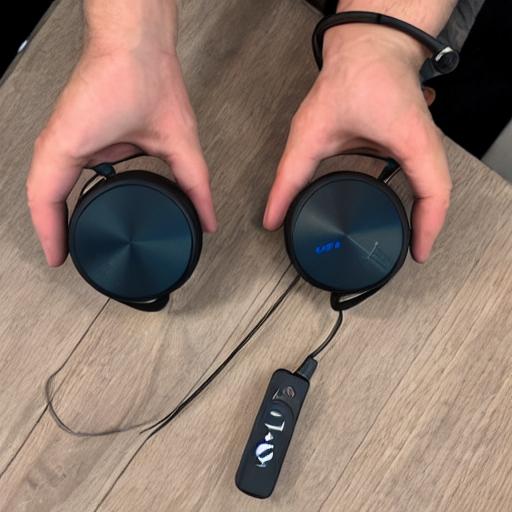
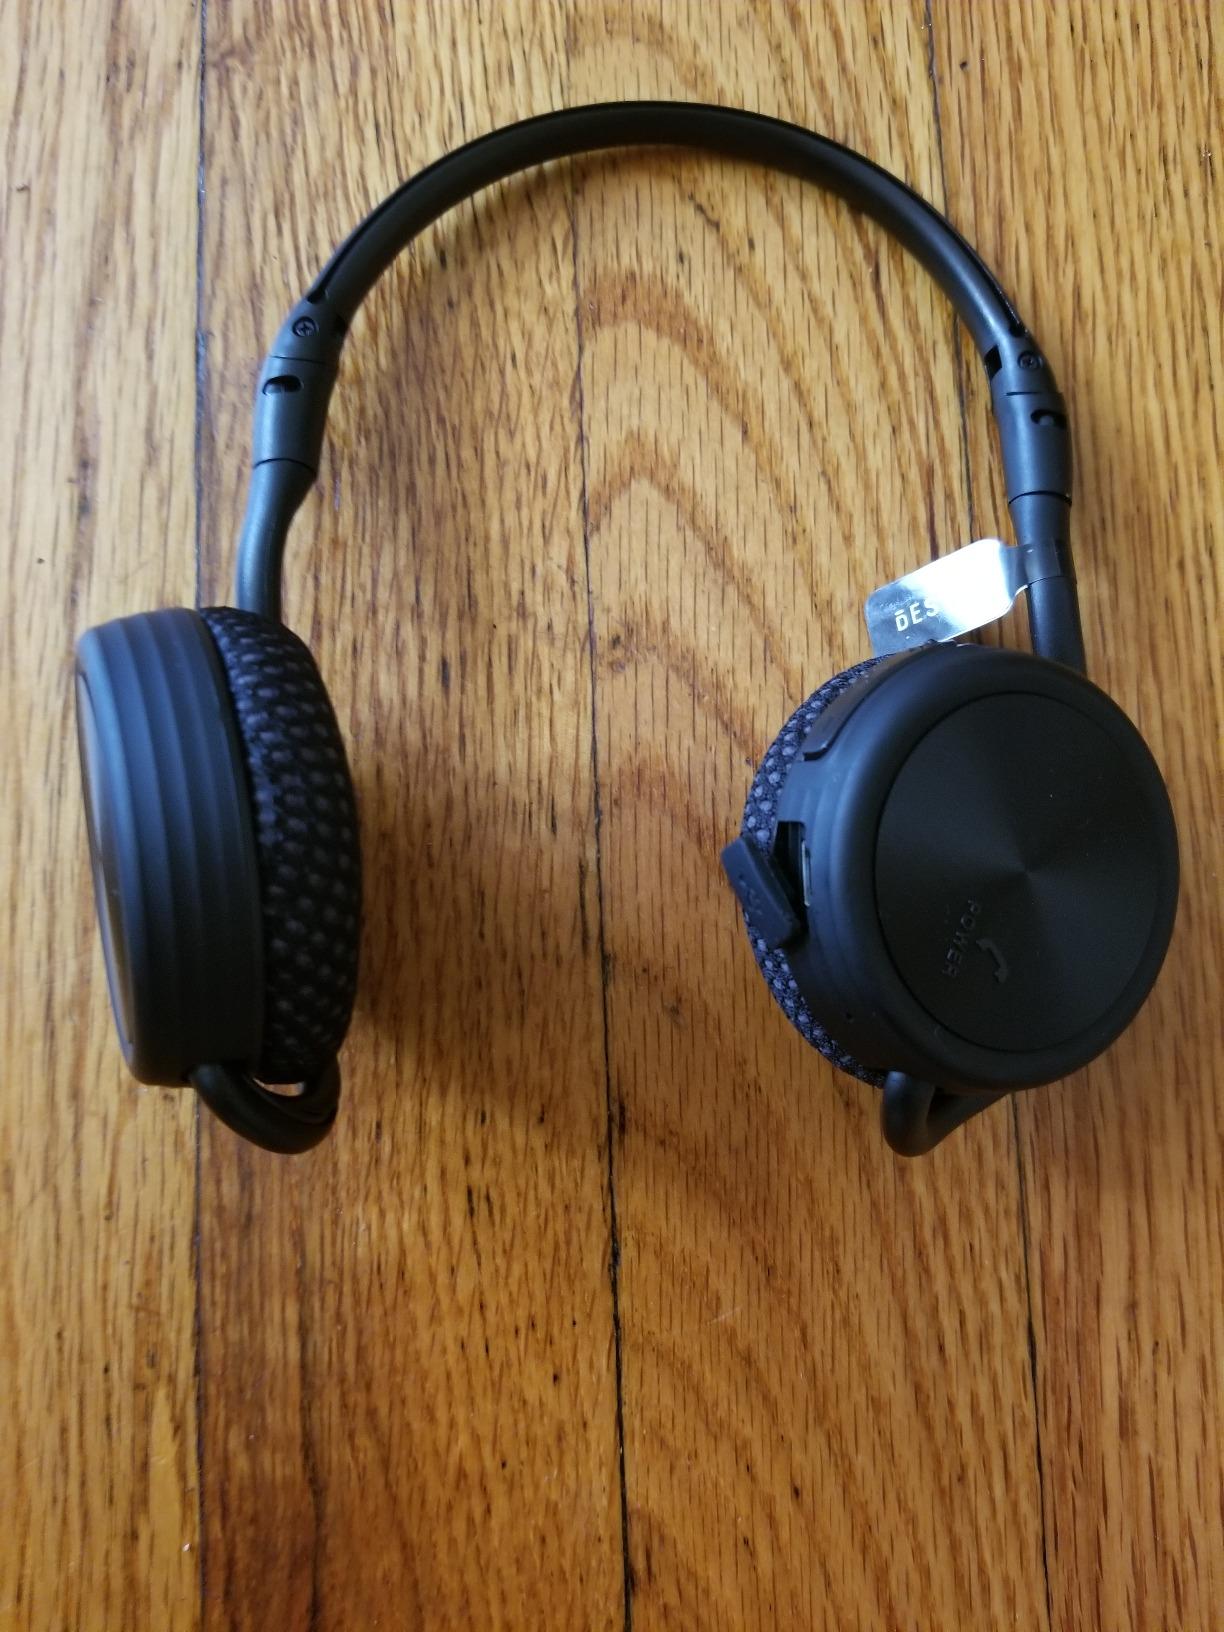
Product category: headphones
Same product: no